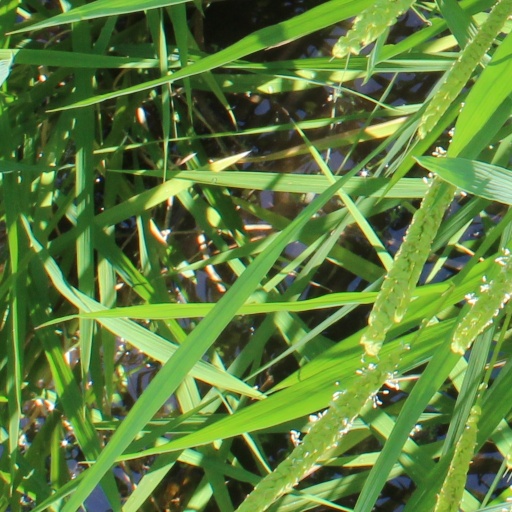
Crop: rice